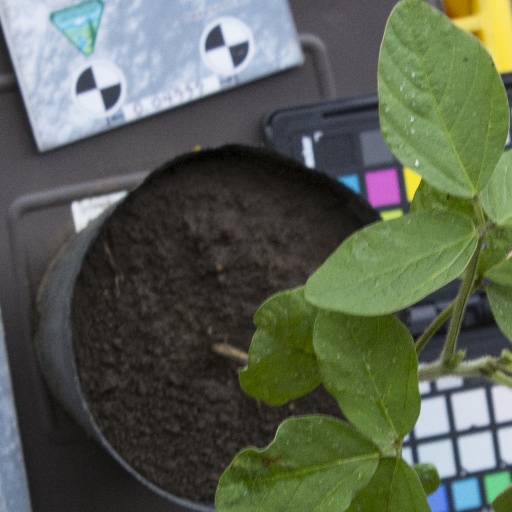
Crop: soybean